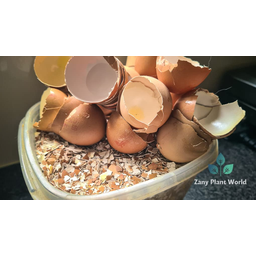
Label: eggshells